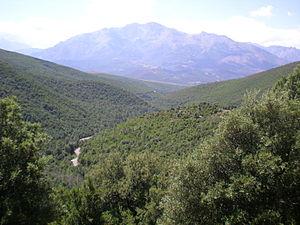
Monte Cardo depuis le village de Favalello di Bozio
Favalello est une commune française située dans la circonscription départementale de la Haute-Corse et le territoire de la collectivité de Corse.